Jason Wynyard

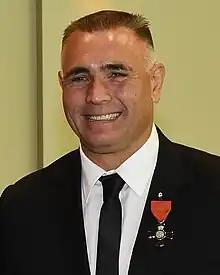
Wynyard in 2017

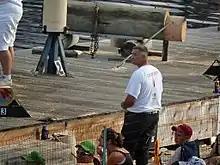
Wynyard at the Lumberjack World Championship in 2011

Jason Wynyard (14 November 1973 – 4 October 2023) was a New Zealand champion woodchopper from Kawakawa. He won over a hundred world titles in the sport, including the individual world championship nine times. He holds the world record for single buck (with assistant) with a time of 9.39 seconds in 2007.